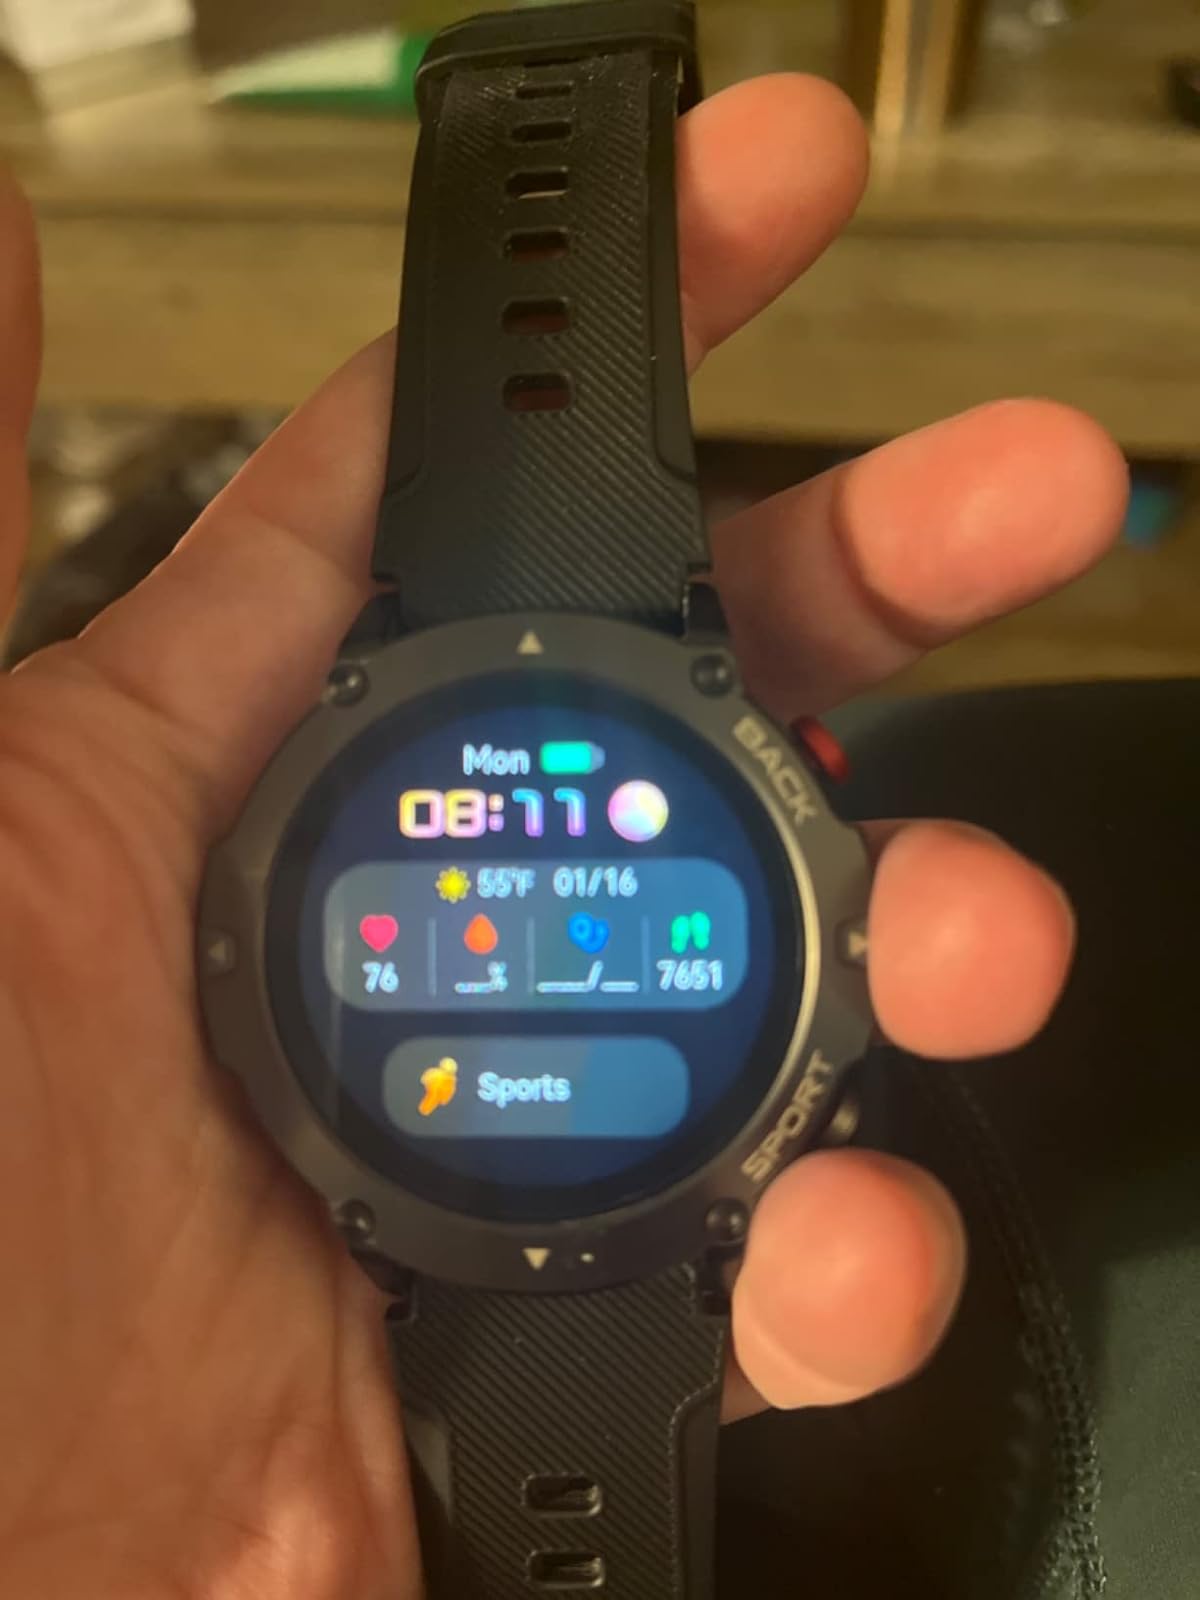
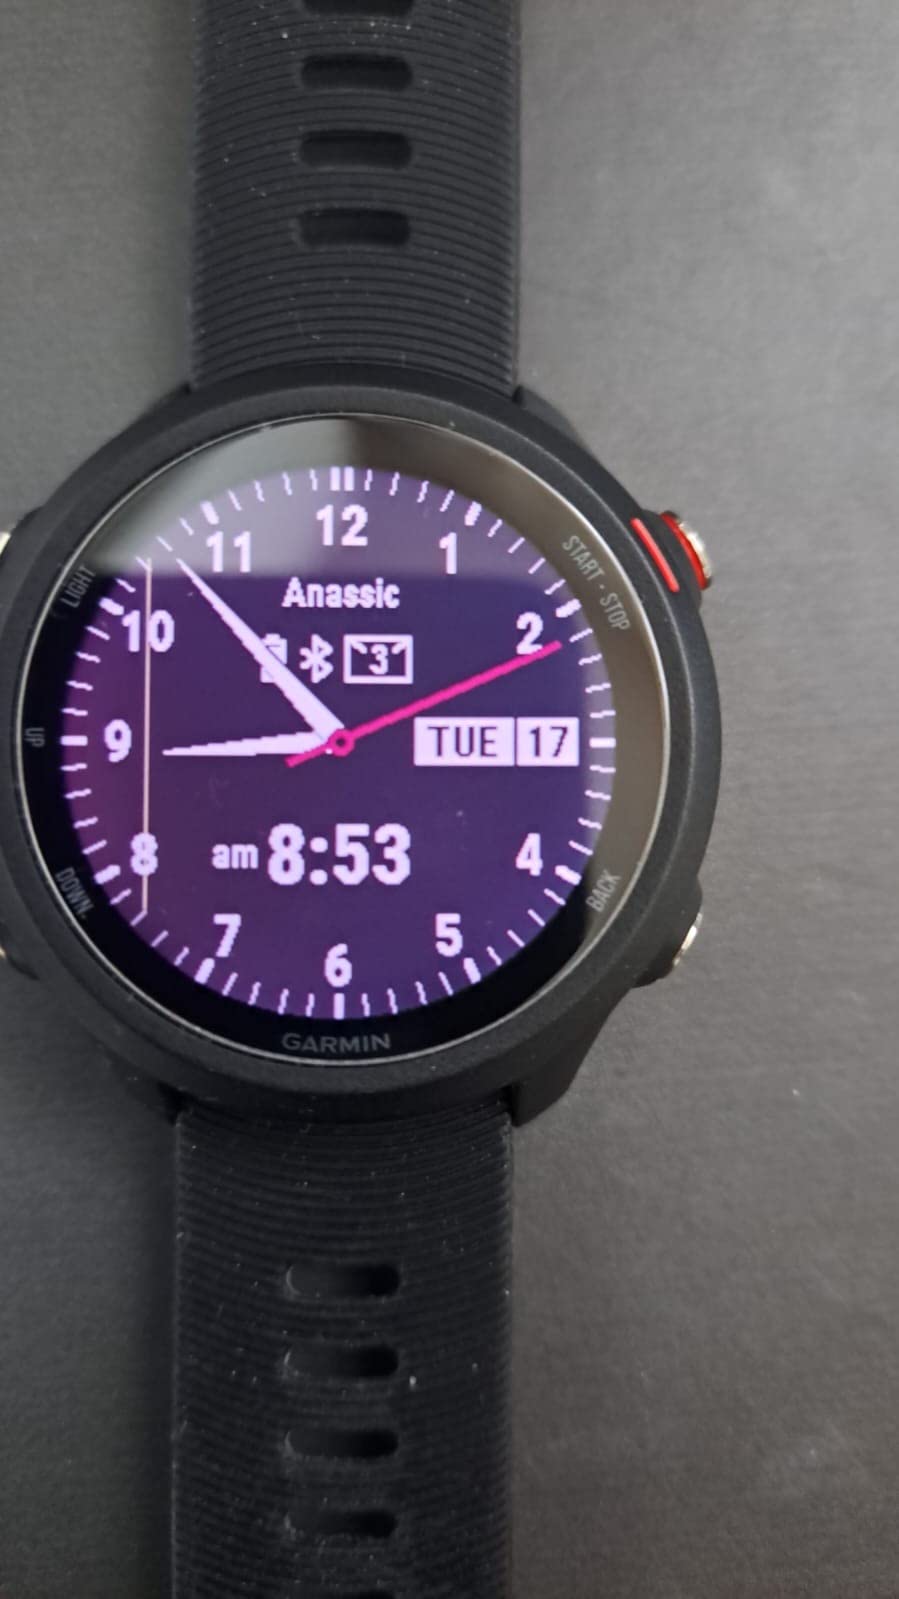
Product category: smartwatch
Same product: no